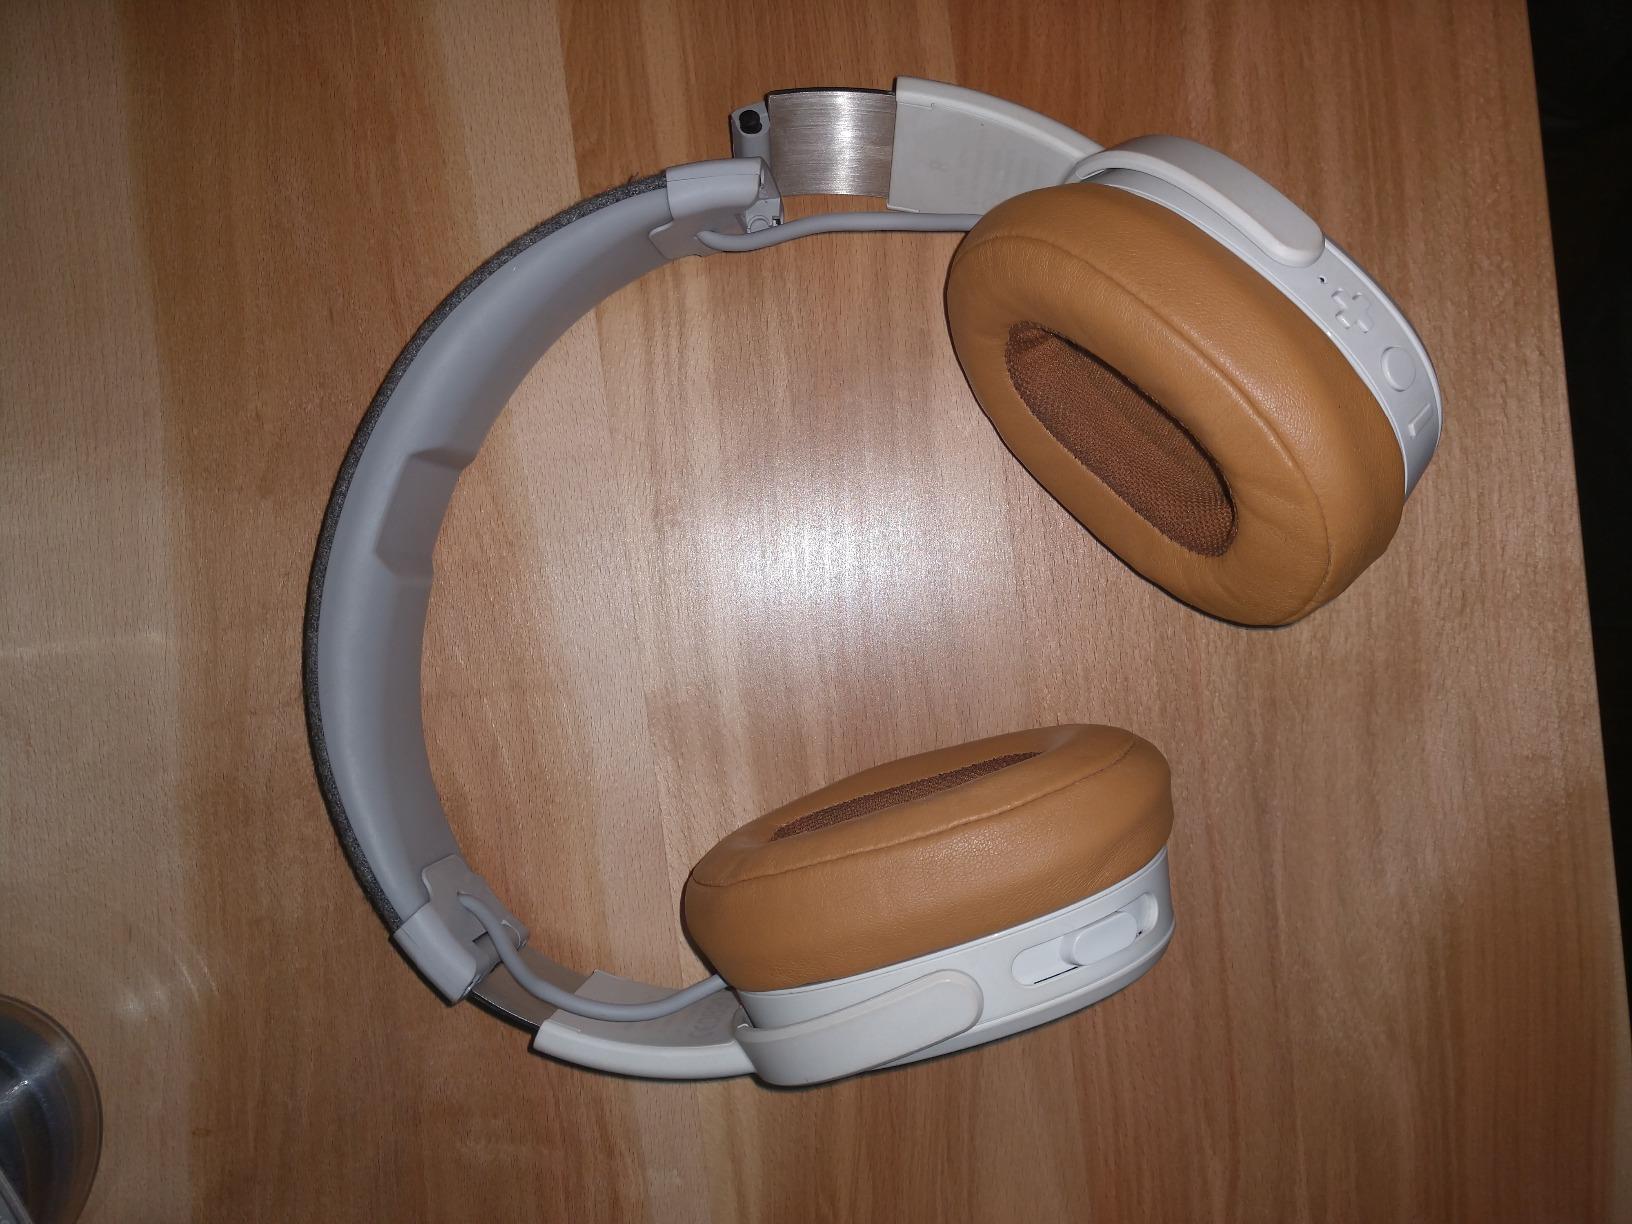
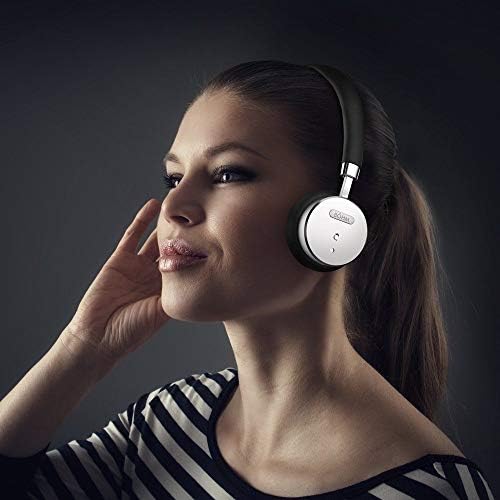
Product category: headphones
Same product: no